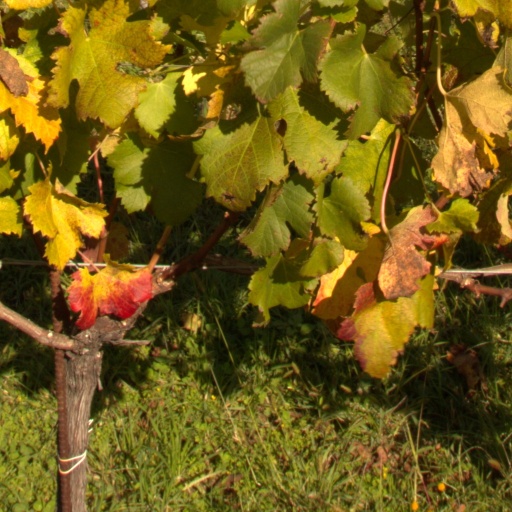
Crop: grape